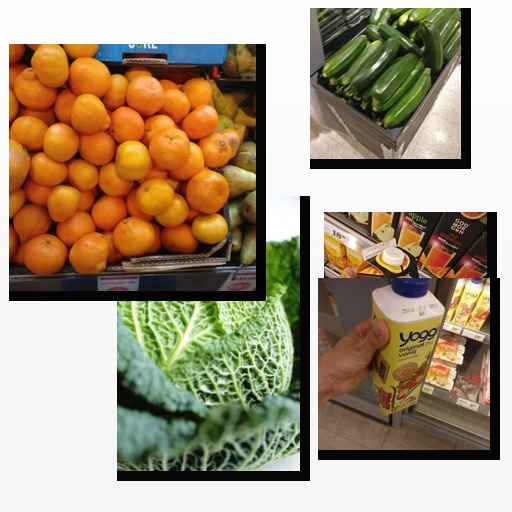
Food items: strawberry_yoghurt, zucchini, cabbage, orange_red_grapefruit_juice, satsuma